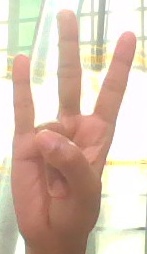
ASL sign: 7